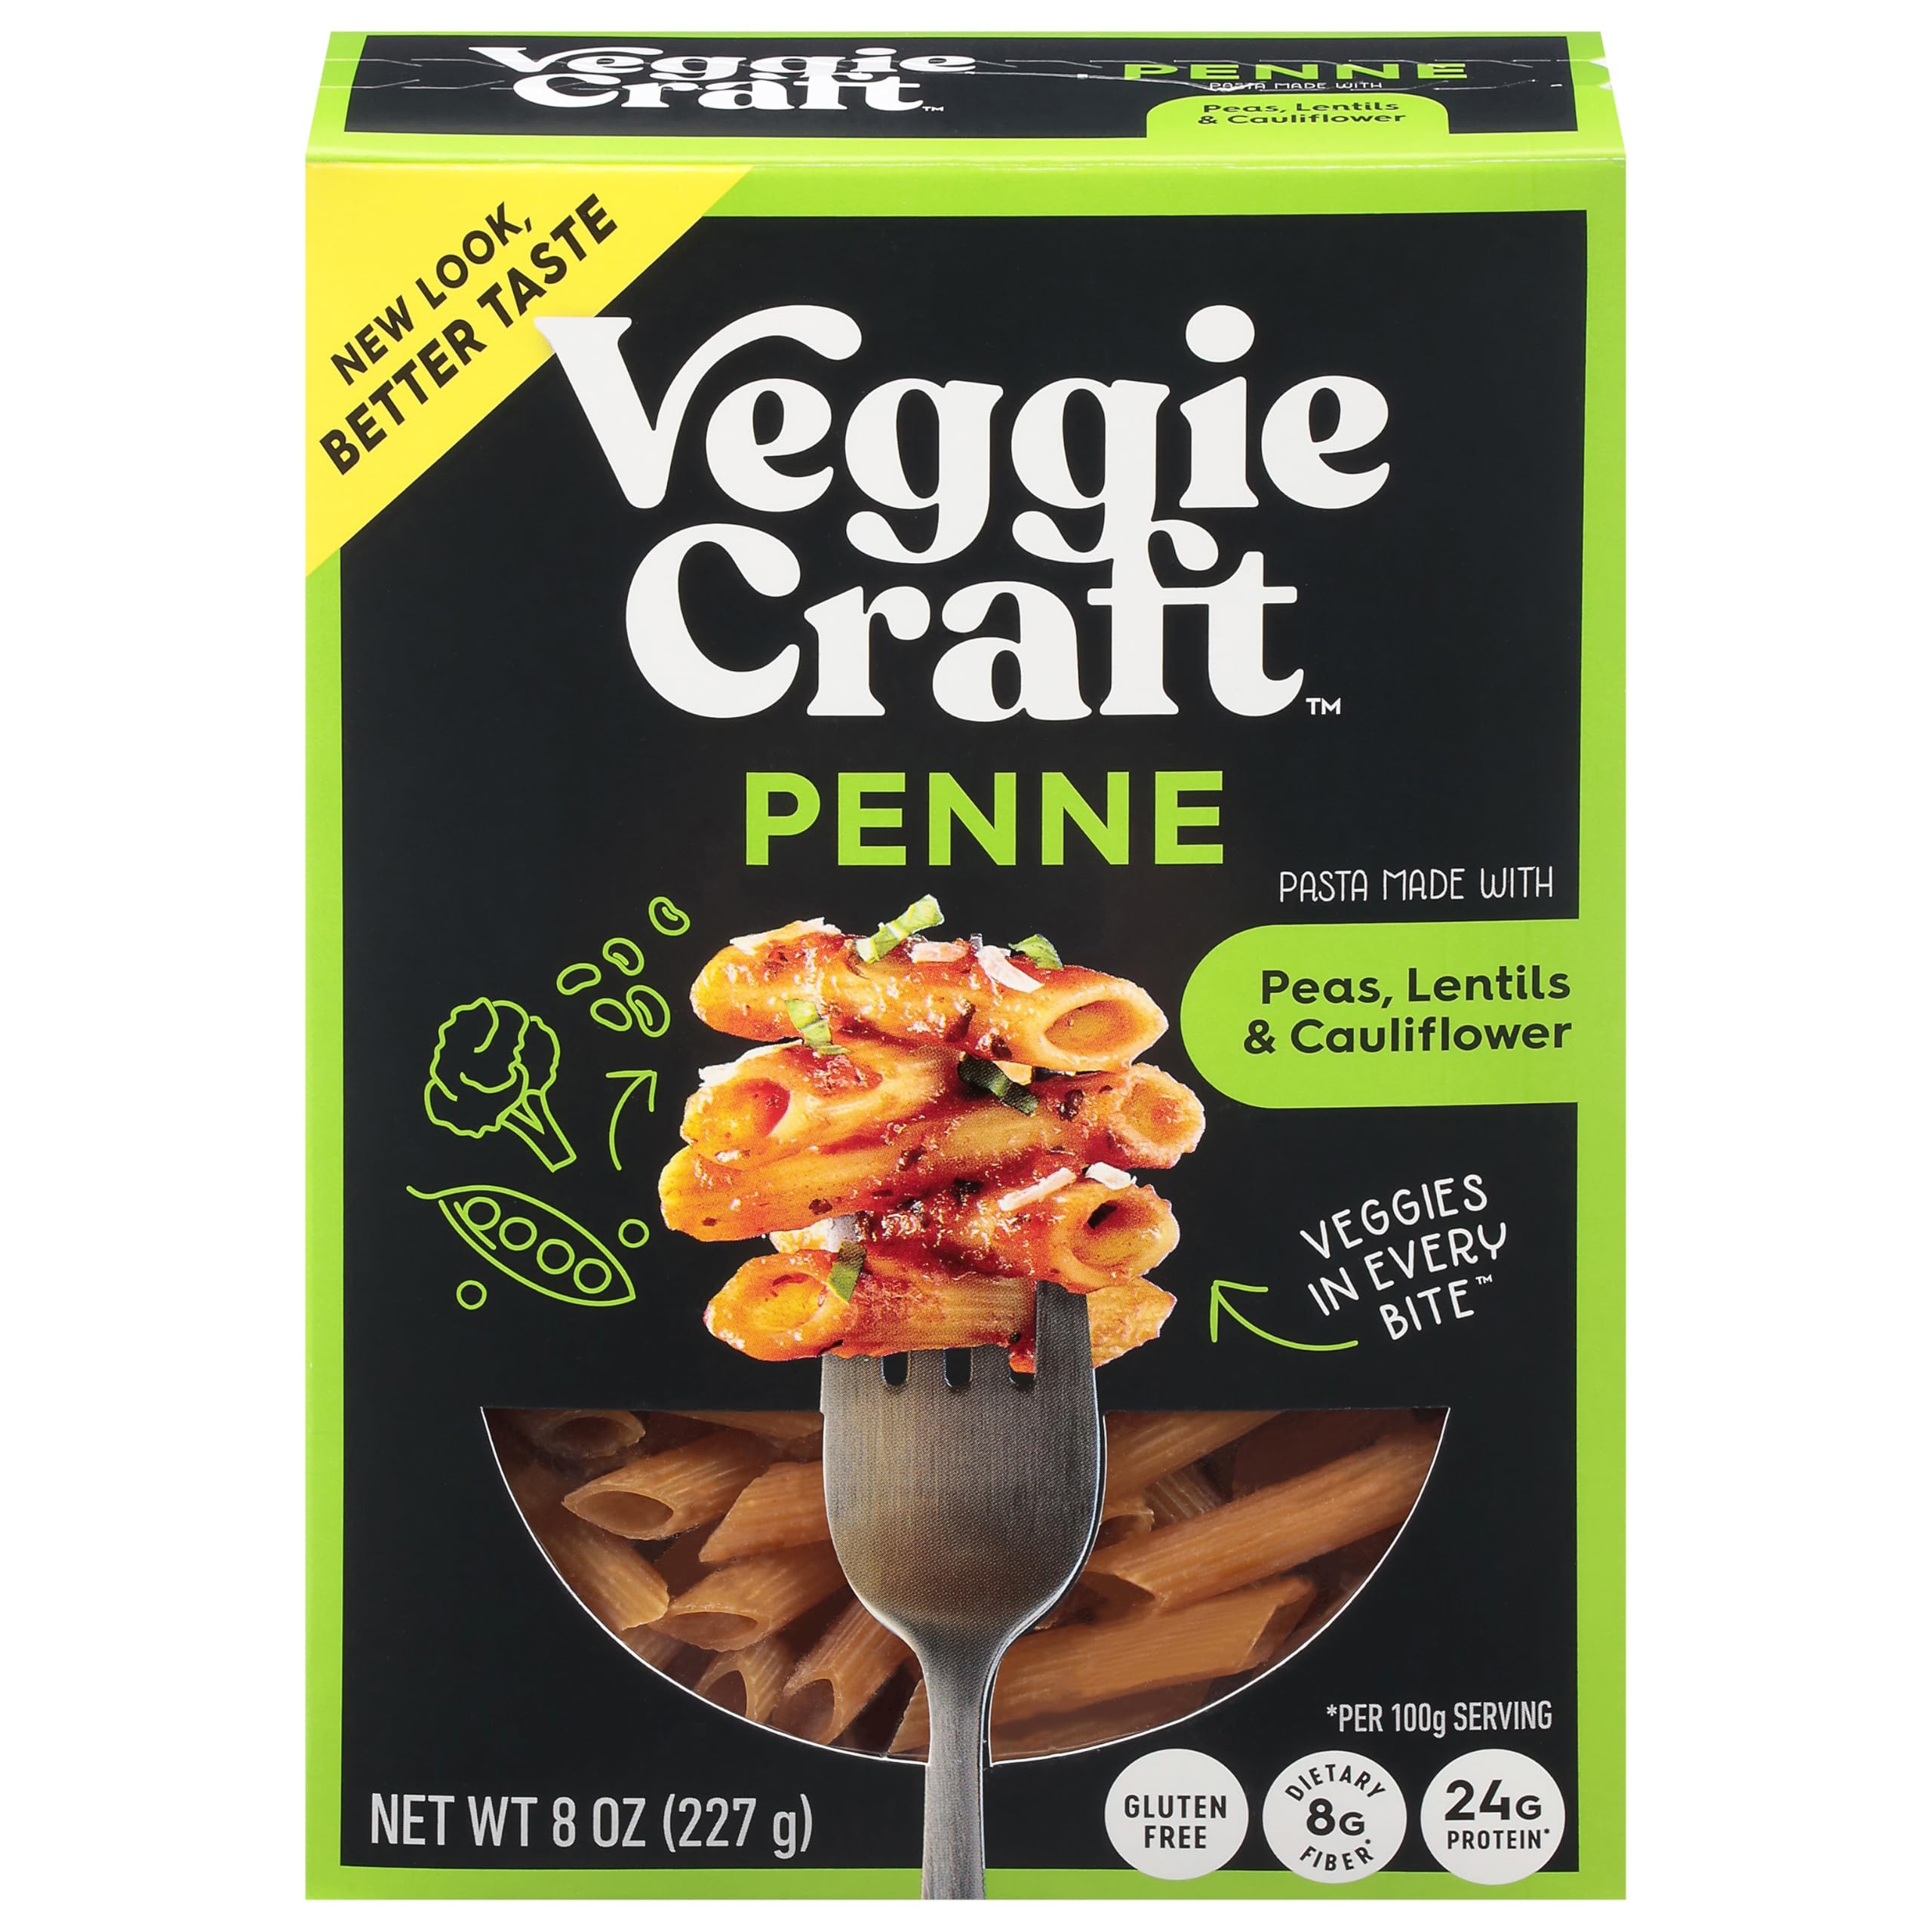
Item Name: Veggiecraft Farms Penne Pasta - Low Carb Pasta, Protein Pasta, Lentil Noodles w/Peas & Cauliflower, Plant Based, Keto-Friendly, Gluten Free, Vegan- 8 Oz
Bullet Point 1: New & Improved Recipe - We heard your feedback, and we've taken it to heart. Now, with a new and improved recipe, Veggiecraft Farms Penne Pasta is equally delicious and nutritious!
Bullet Point 2: Veggie Based - With a tasty blend of cauliflower, lentil, & pea flour, our gluten free pasta has 8 grams of fiber in every serving- a healthy twist on a classic family favorite!
Bullet Point 3: Only 3 Ingredients - Produced in Italy, our 3-ingredient pasta is a good source of potassium, fiber & iron. It's packed with veggies, contains an impressive 24 grams of protein & only 1 gram of fat
Bullet Point 4: Easy Preparation - Our keto-friendly penne pasta can be prepared in under 10 minutes. Simply boil water, add the noodles for 7-8 minutes, and enjoy with your favorite sauce
Bullet Point 5: About Us - At Veggiecraft, we believe life is all about balance. We pride ourselves in making meals that are both good, and good for you. Because when we eat well, we live better
Product Description: Meals
Value: 8.0
Unit: Ounce

Price: 11.735